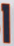
Number: 1